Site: brandenburg
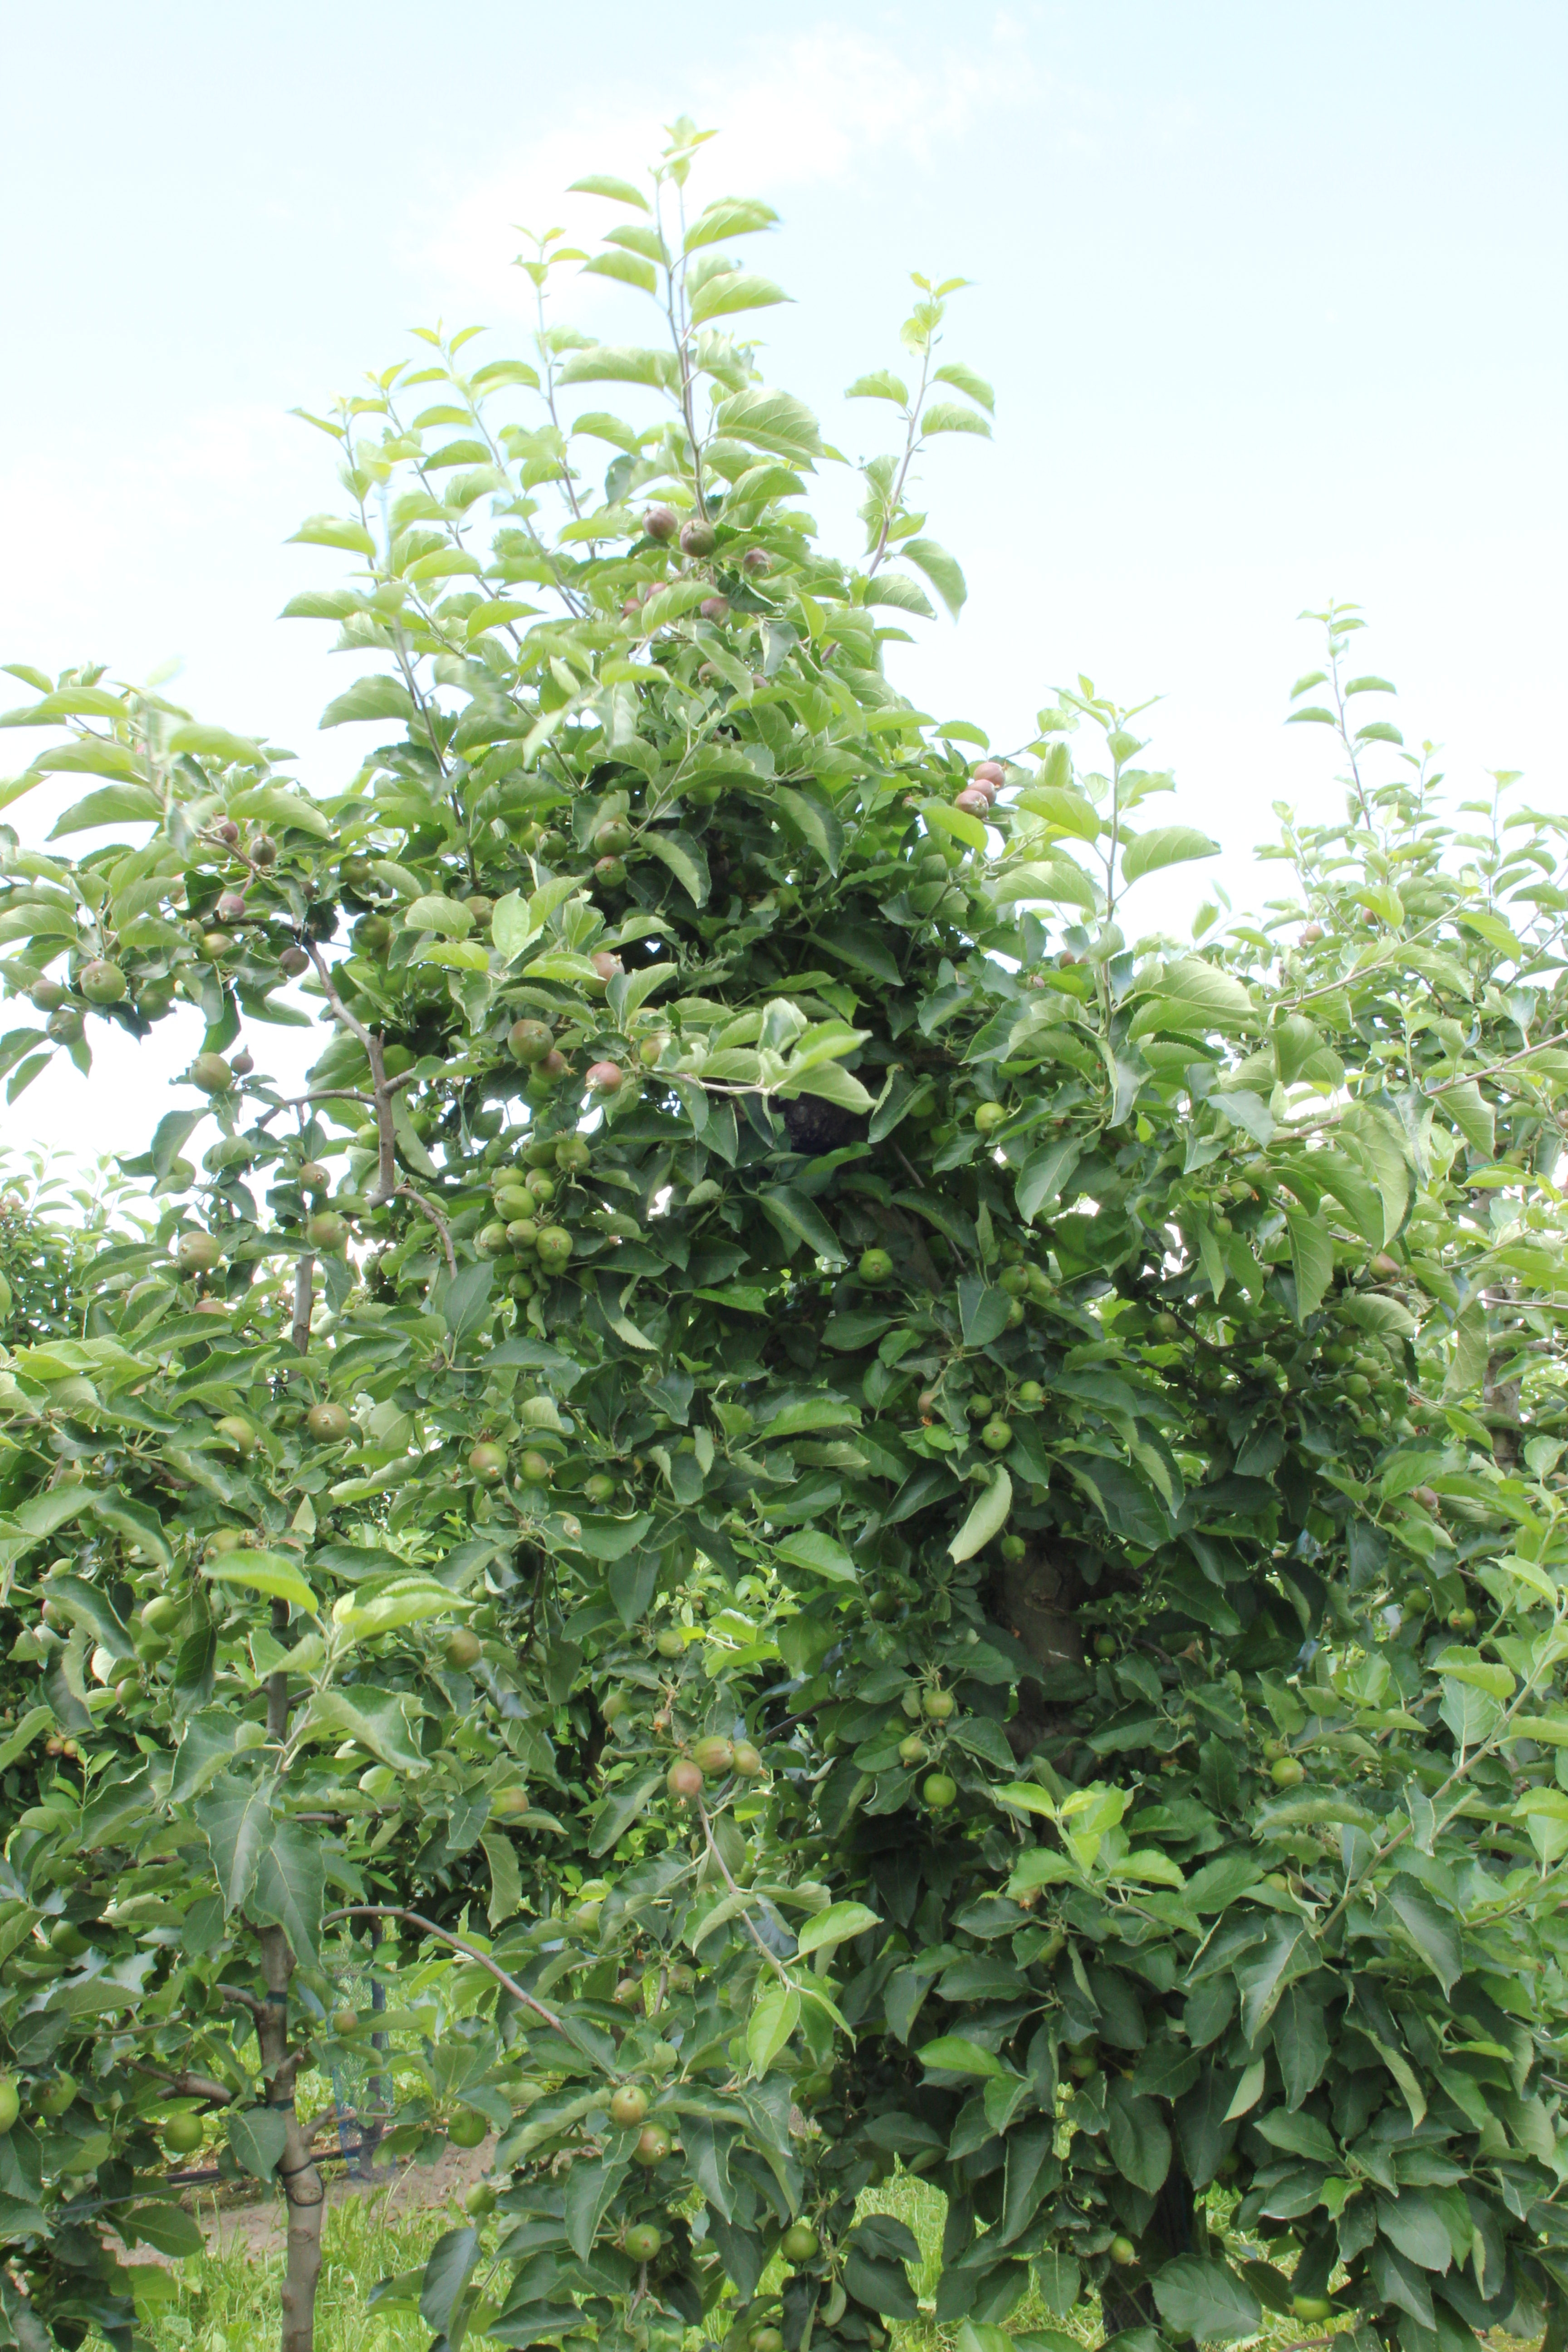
Growth stage (BBCH 73): Development of fruit